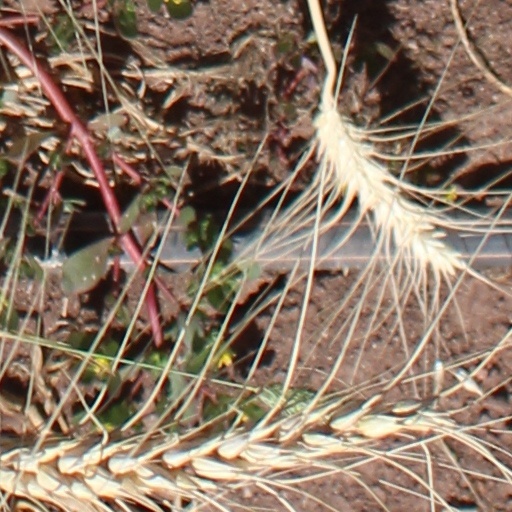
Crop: wheat